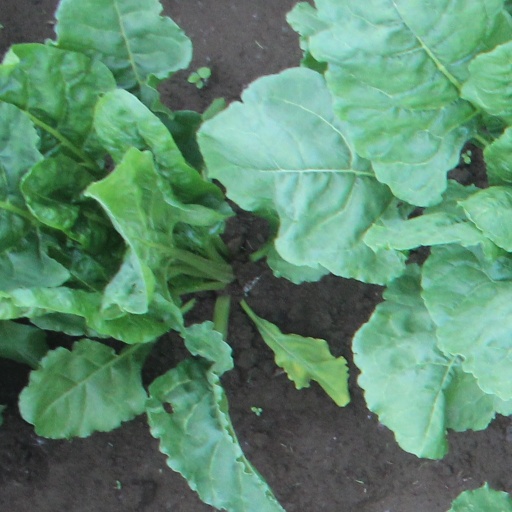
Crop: sugar beet